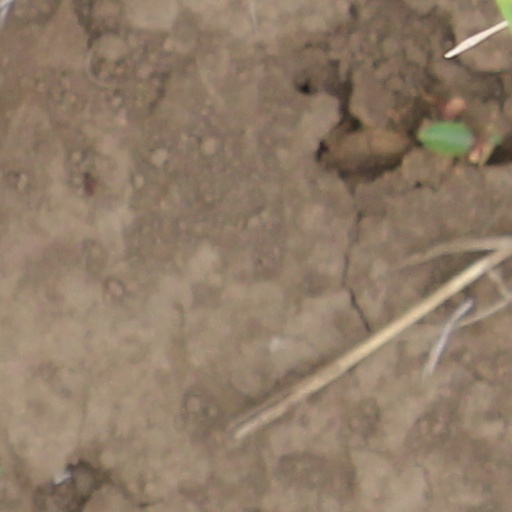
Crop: wheat